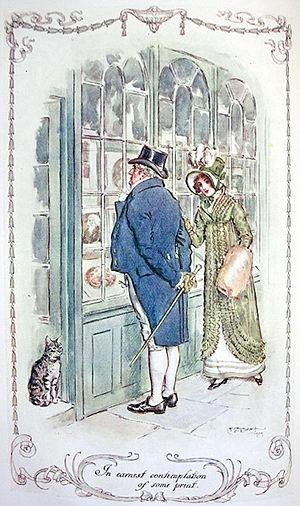
Persuasion, ch. 18. L'amiral Croft, perdu dans la contemplation d'une vitrine de libraire ne remarque pas Anne Elliot
Persuasion est le dernier roman de la romancière anglaise Jane Austen, publié posthumément en décembre 1817 mais daté de 1818. En France, il a paru pour la première fois en 1821 sous le titre : La Famille Elliot, ou L'ancienne inclination.